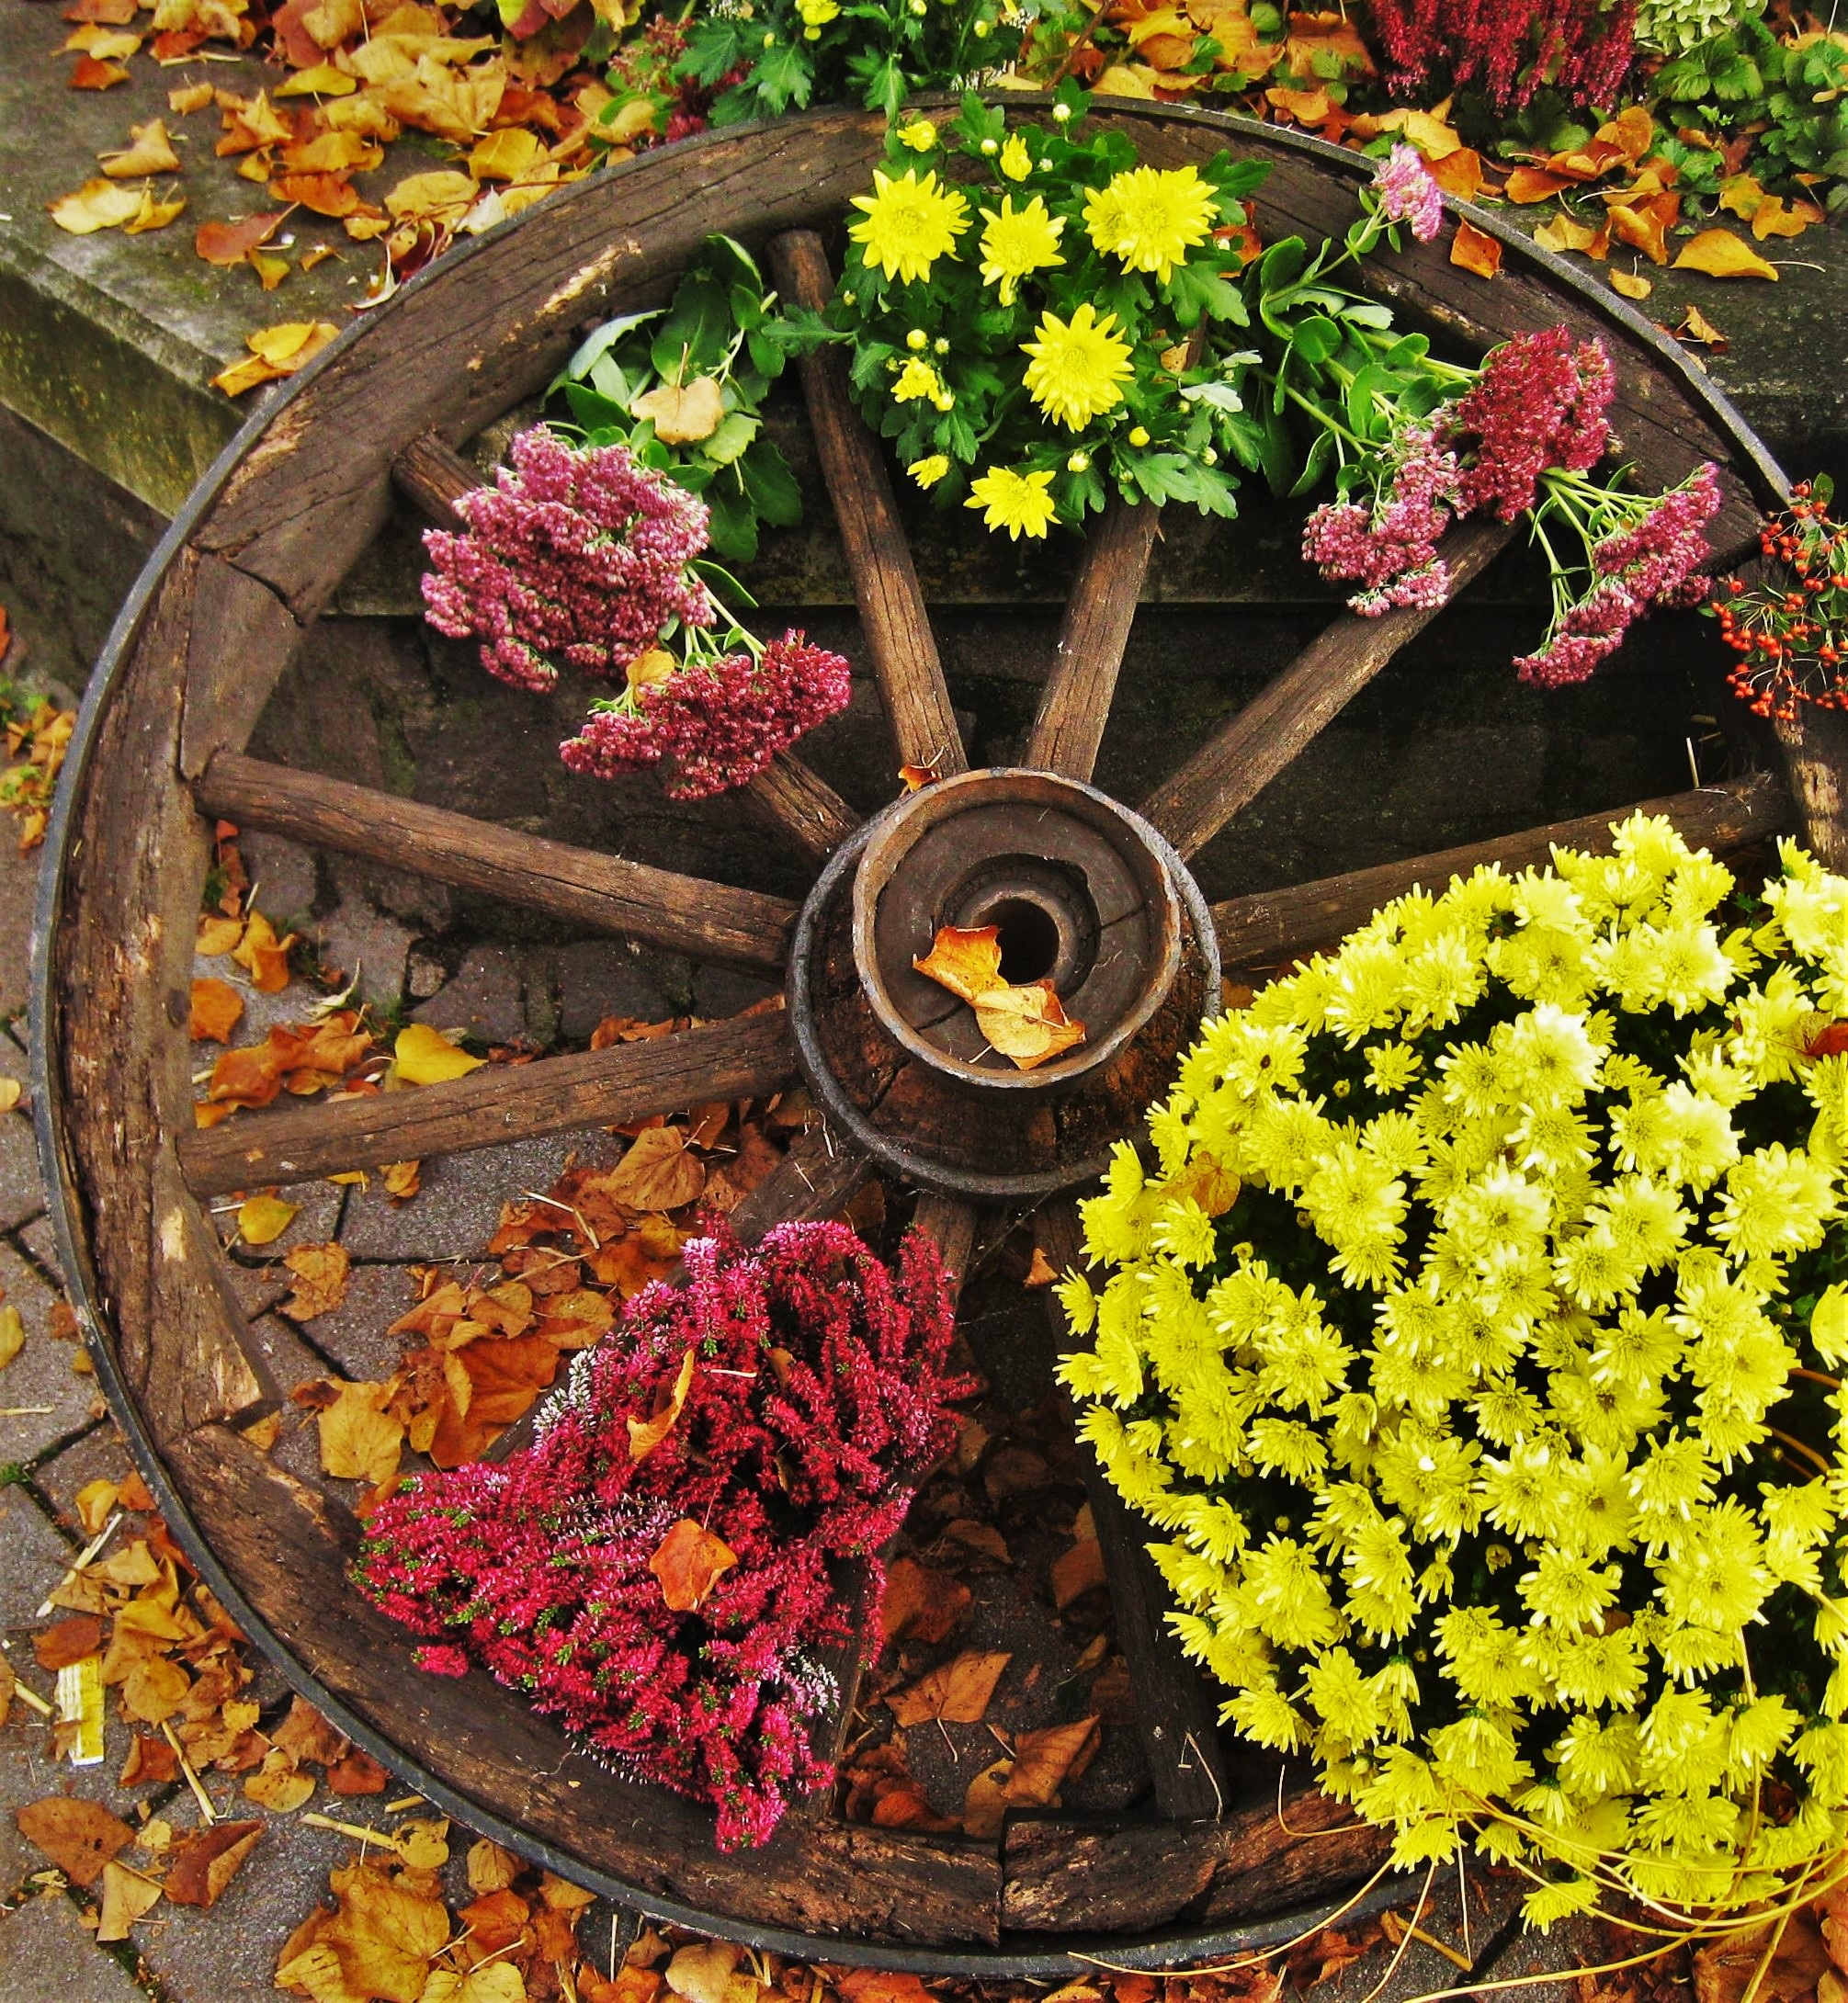
plant, leaf, flower, purple, decoration, autumn, botany, yellow, garden, flora, season, deco, thanksgiving, floristry, time of year, autumn colours, autumn decoration, harvest festival, farmer's market, old wagon wheel, herbstdeko, chrysanthemums, autumn plant, floral design, flower arranging